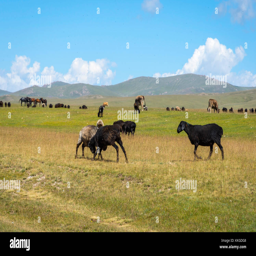
sheep from the herd fighting